Yamato-Koizumi Station

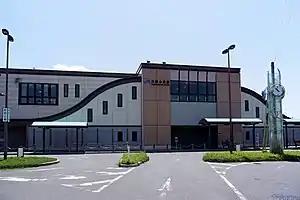
Yamato-Koizumi Station, May 2013

is a passenger railway station located in the city of Yamatokōriyama, Nara, Japan. It is operated by West Japan Railway Company (JR West) and is administrated by Ōji Station.